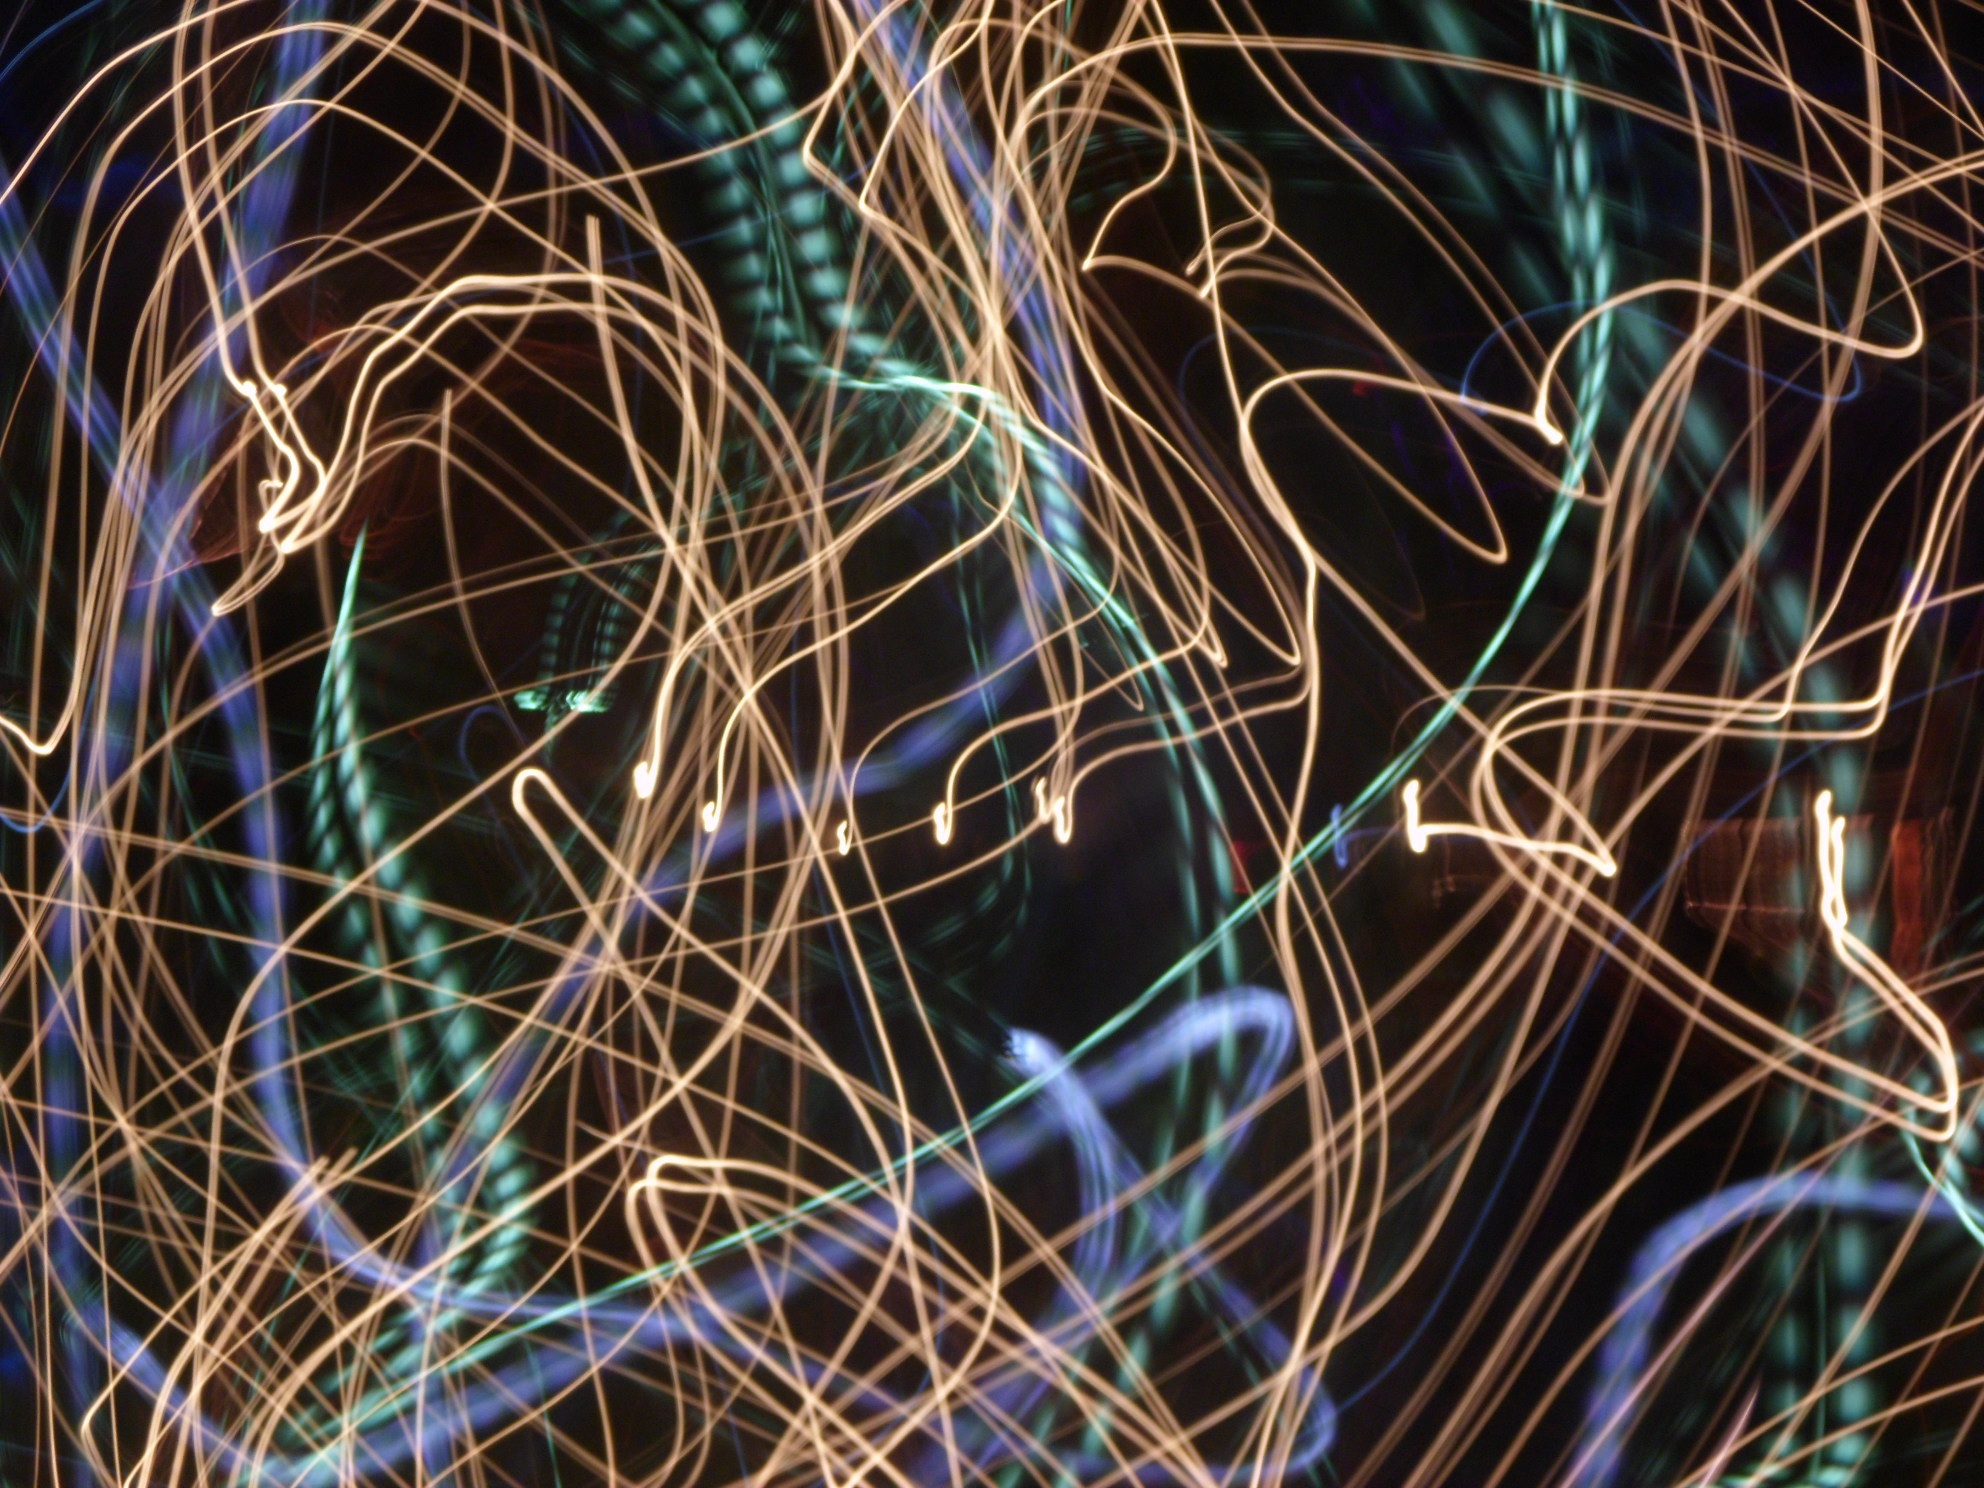
branch, light, night, sunlight, dark, line, reflection, darkness, colorful, circle, lights, lamps, bizarre, beautiful, organ, night photograph, christmas lights, lights game, tracer, wavy lines, computer wallpaper, fractal art